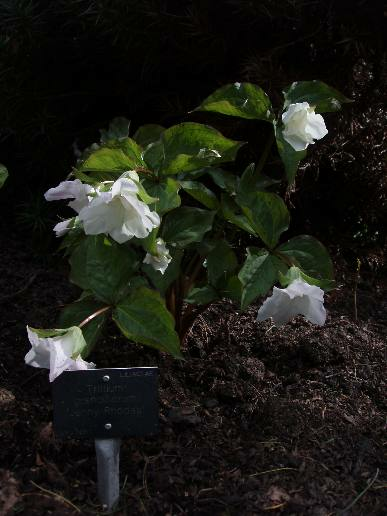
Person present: No